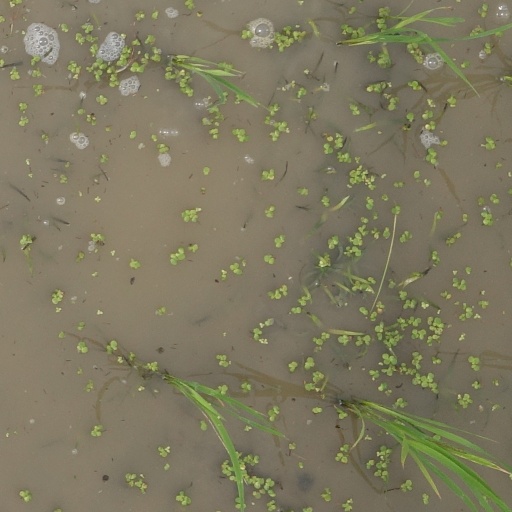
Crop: rice